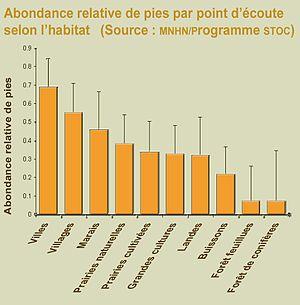
Indice d'abondance des pies bavardes (Pica pica) en France, selon le Programme STOC
La Pie bavarde est l'une des grandes espèces de corvidés parmi les plus répandues en Europe et dans une grande partie de l'Asie. Les pies peuvent aisément être identifiées grâce à leur morphologie et à leur plumage noir et blanc caractéristique. Il existe 13 sous-espèces de pie bavarde.